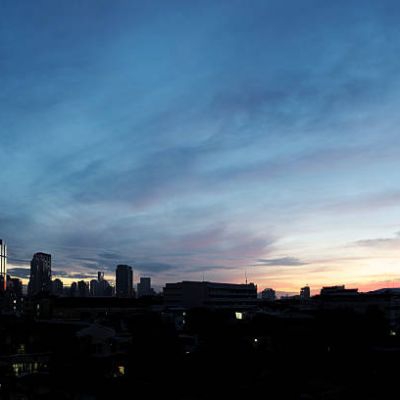
Cloud type: Cirrostratus (Cs)